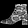
Label: Ankle boot